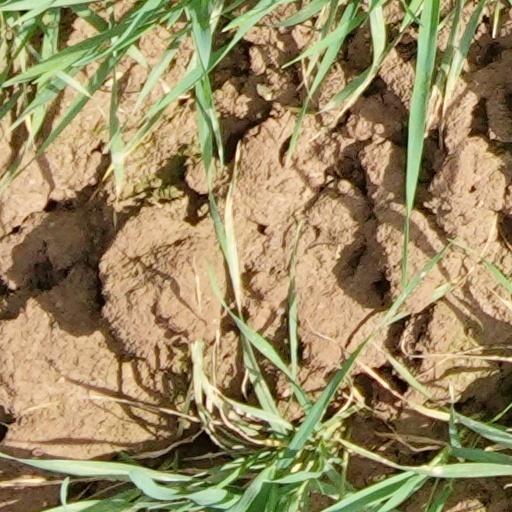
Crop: wheat